Atlantic Club Casino Hotel

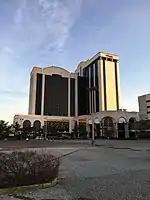
Exterior of the closed Atlantic Club, 2016.

On February 7, 2012, the casino became a locals casino and re-branded as The Atlantic Club Casino Hotel. Renovations to the gaming floor and rooms began immediately in an effort to refresh and update the property. The new slogan also went into effect: "A casino for the rest of us."